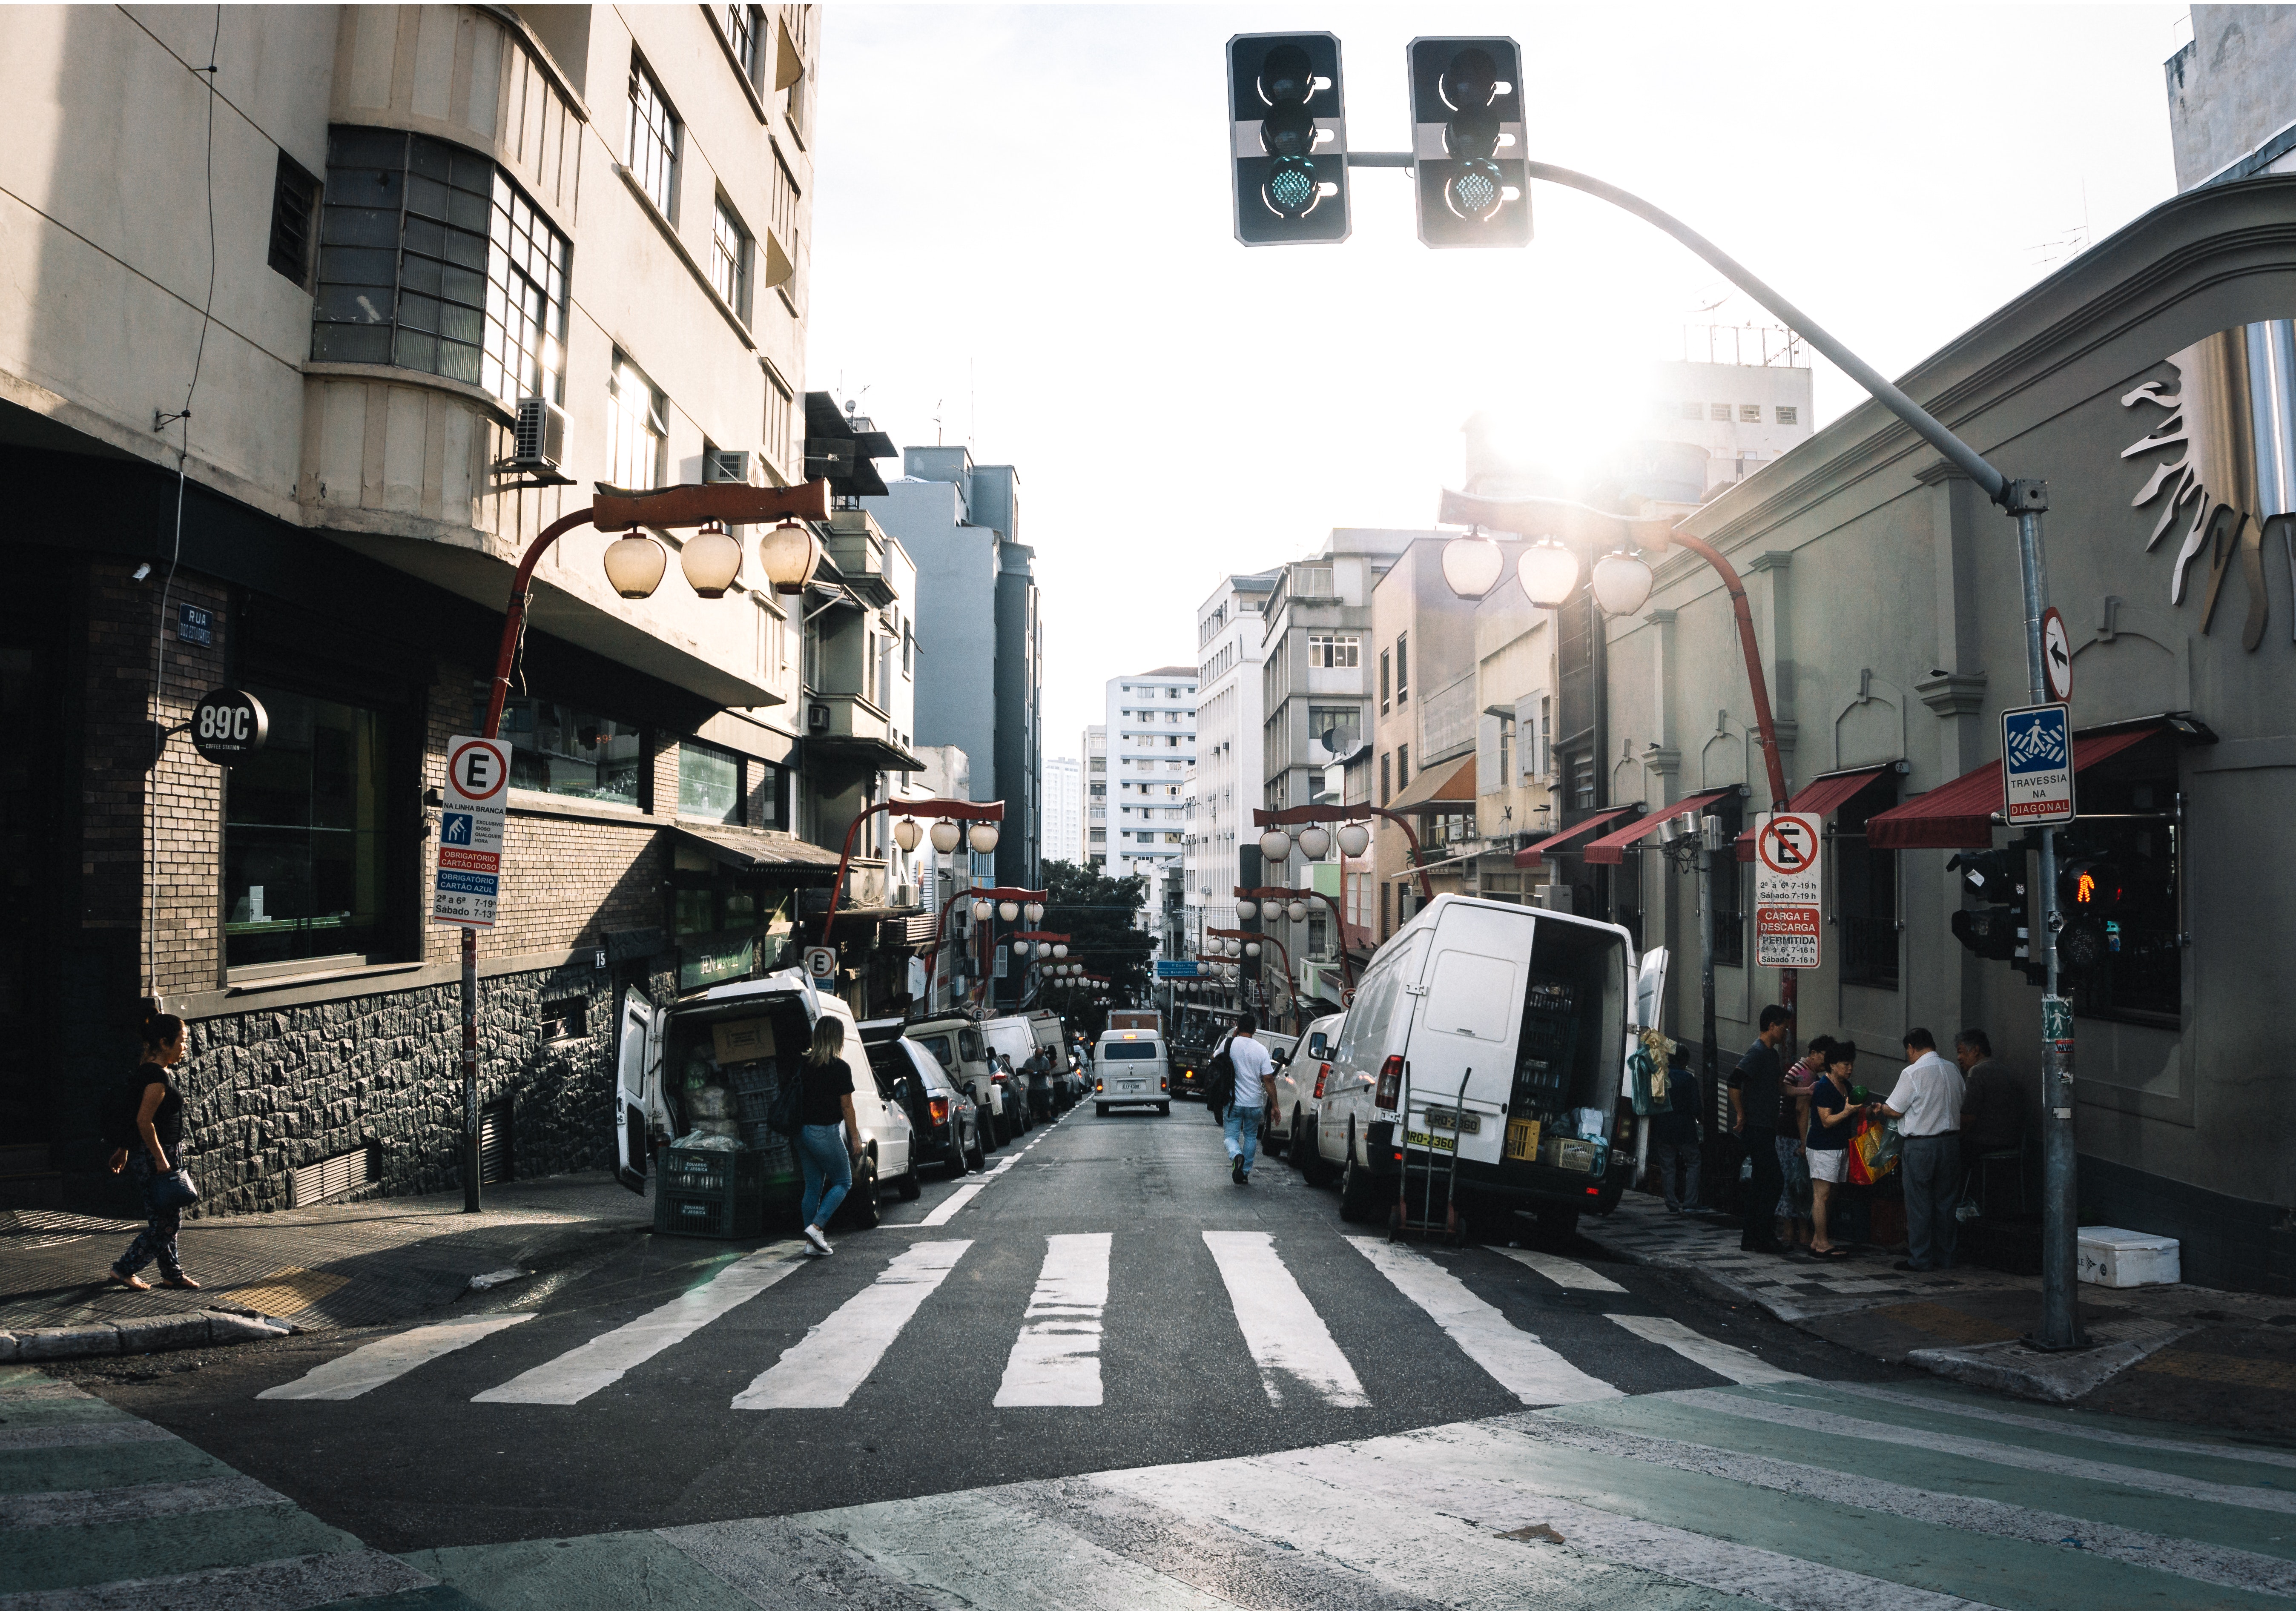
street, road, town, neighbourhood, lane, alley, urban area, infrastructure, human settlement, pedestrian, city, downtown, building, road surface, architecture, nonbuilding structure, thoroughfare, metropolis, pedestrian crossing